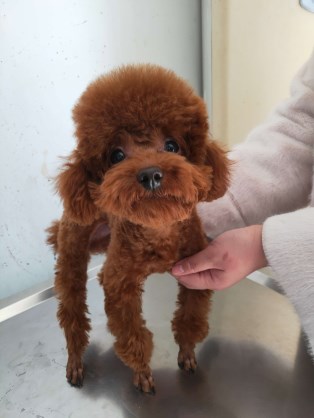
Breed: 7449-n000128-teddy